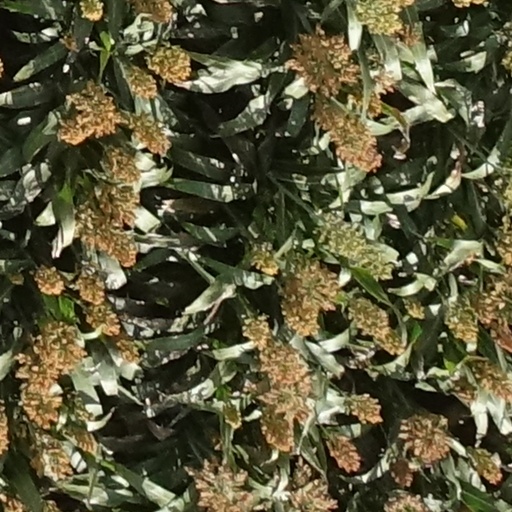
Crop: sorghum